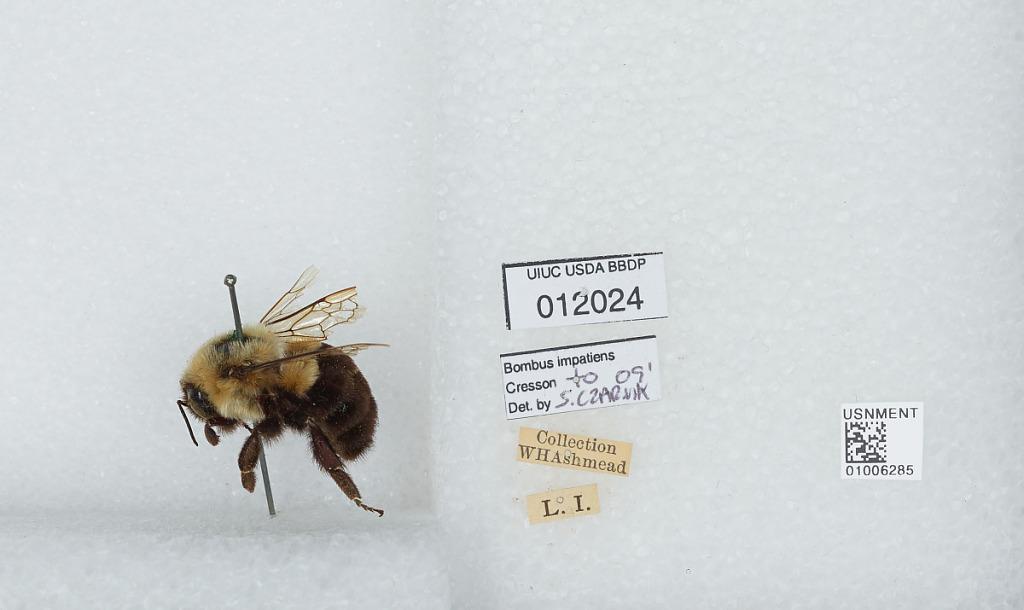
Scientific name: Bombus (Pyrobombus) impatiens Cresson
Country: United States
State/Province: New York
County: Suffolk
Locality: Long Island
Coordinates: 40.93, -72.68
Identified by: Czarnik, S.